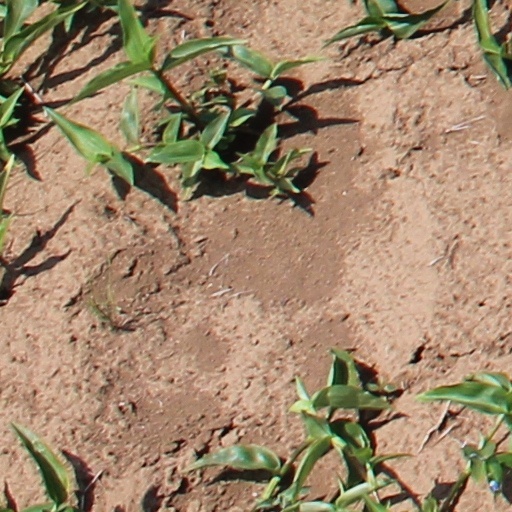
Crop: wheat